Ellen Atkinson

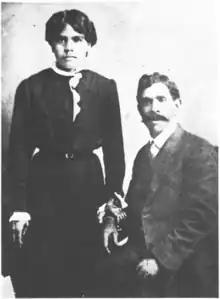
Ellen Campbell Atkinson and Edwin Atkinson at their wedding in Echuca, 3 May 1911.

Ellen Campbell Atkinson (1894–1965) was an Australian Aboriginal community leader. Born in Madowla Park, near Echuca in Victoria, Atkinson and her family were forced to move frequently, either through the necessity of finding work, or forcibly by authorities. She converted to Christianity when the Aborigines' Inland Mission (AIM) visited the Cummeragunja Reserve, where she was living, and served the mission for many years in roles such as organist and deacon.